Deadpool

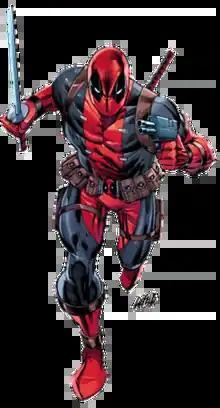
Derived variant cover art of "Deadpool" #1(June 2018).Art by Rob Liefeld.

Deadpool is a character appearing in American comic books published by Marvel Comics. Created by Fabian Nicieza and Rob Liefeld, the character first appeared in "New Mutants" #98 (December 1990). In his comic book appearances, Deadpool is initially depicted as a supervillain of the New Mutants and X-Force, though later stories would portray him as an antihero. Deadpool is the alter ego of Wade Wilson, a disfigured Canadian mercenary with superhuman regenerative healing abilities.